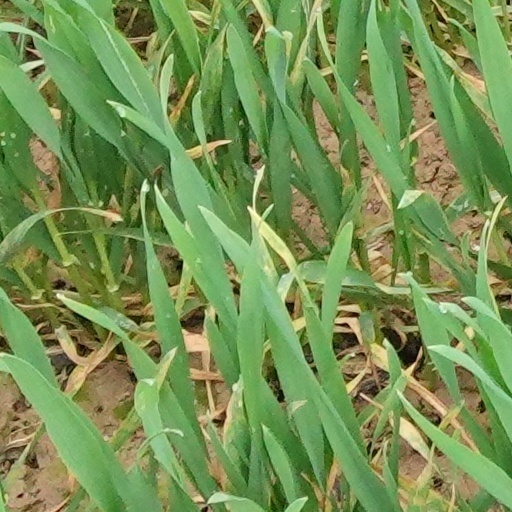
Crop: wheat